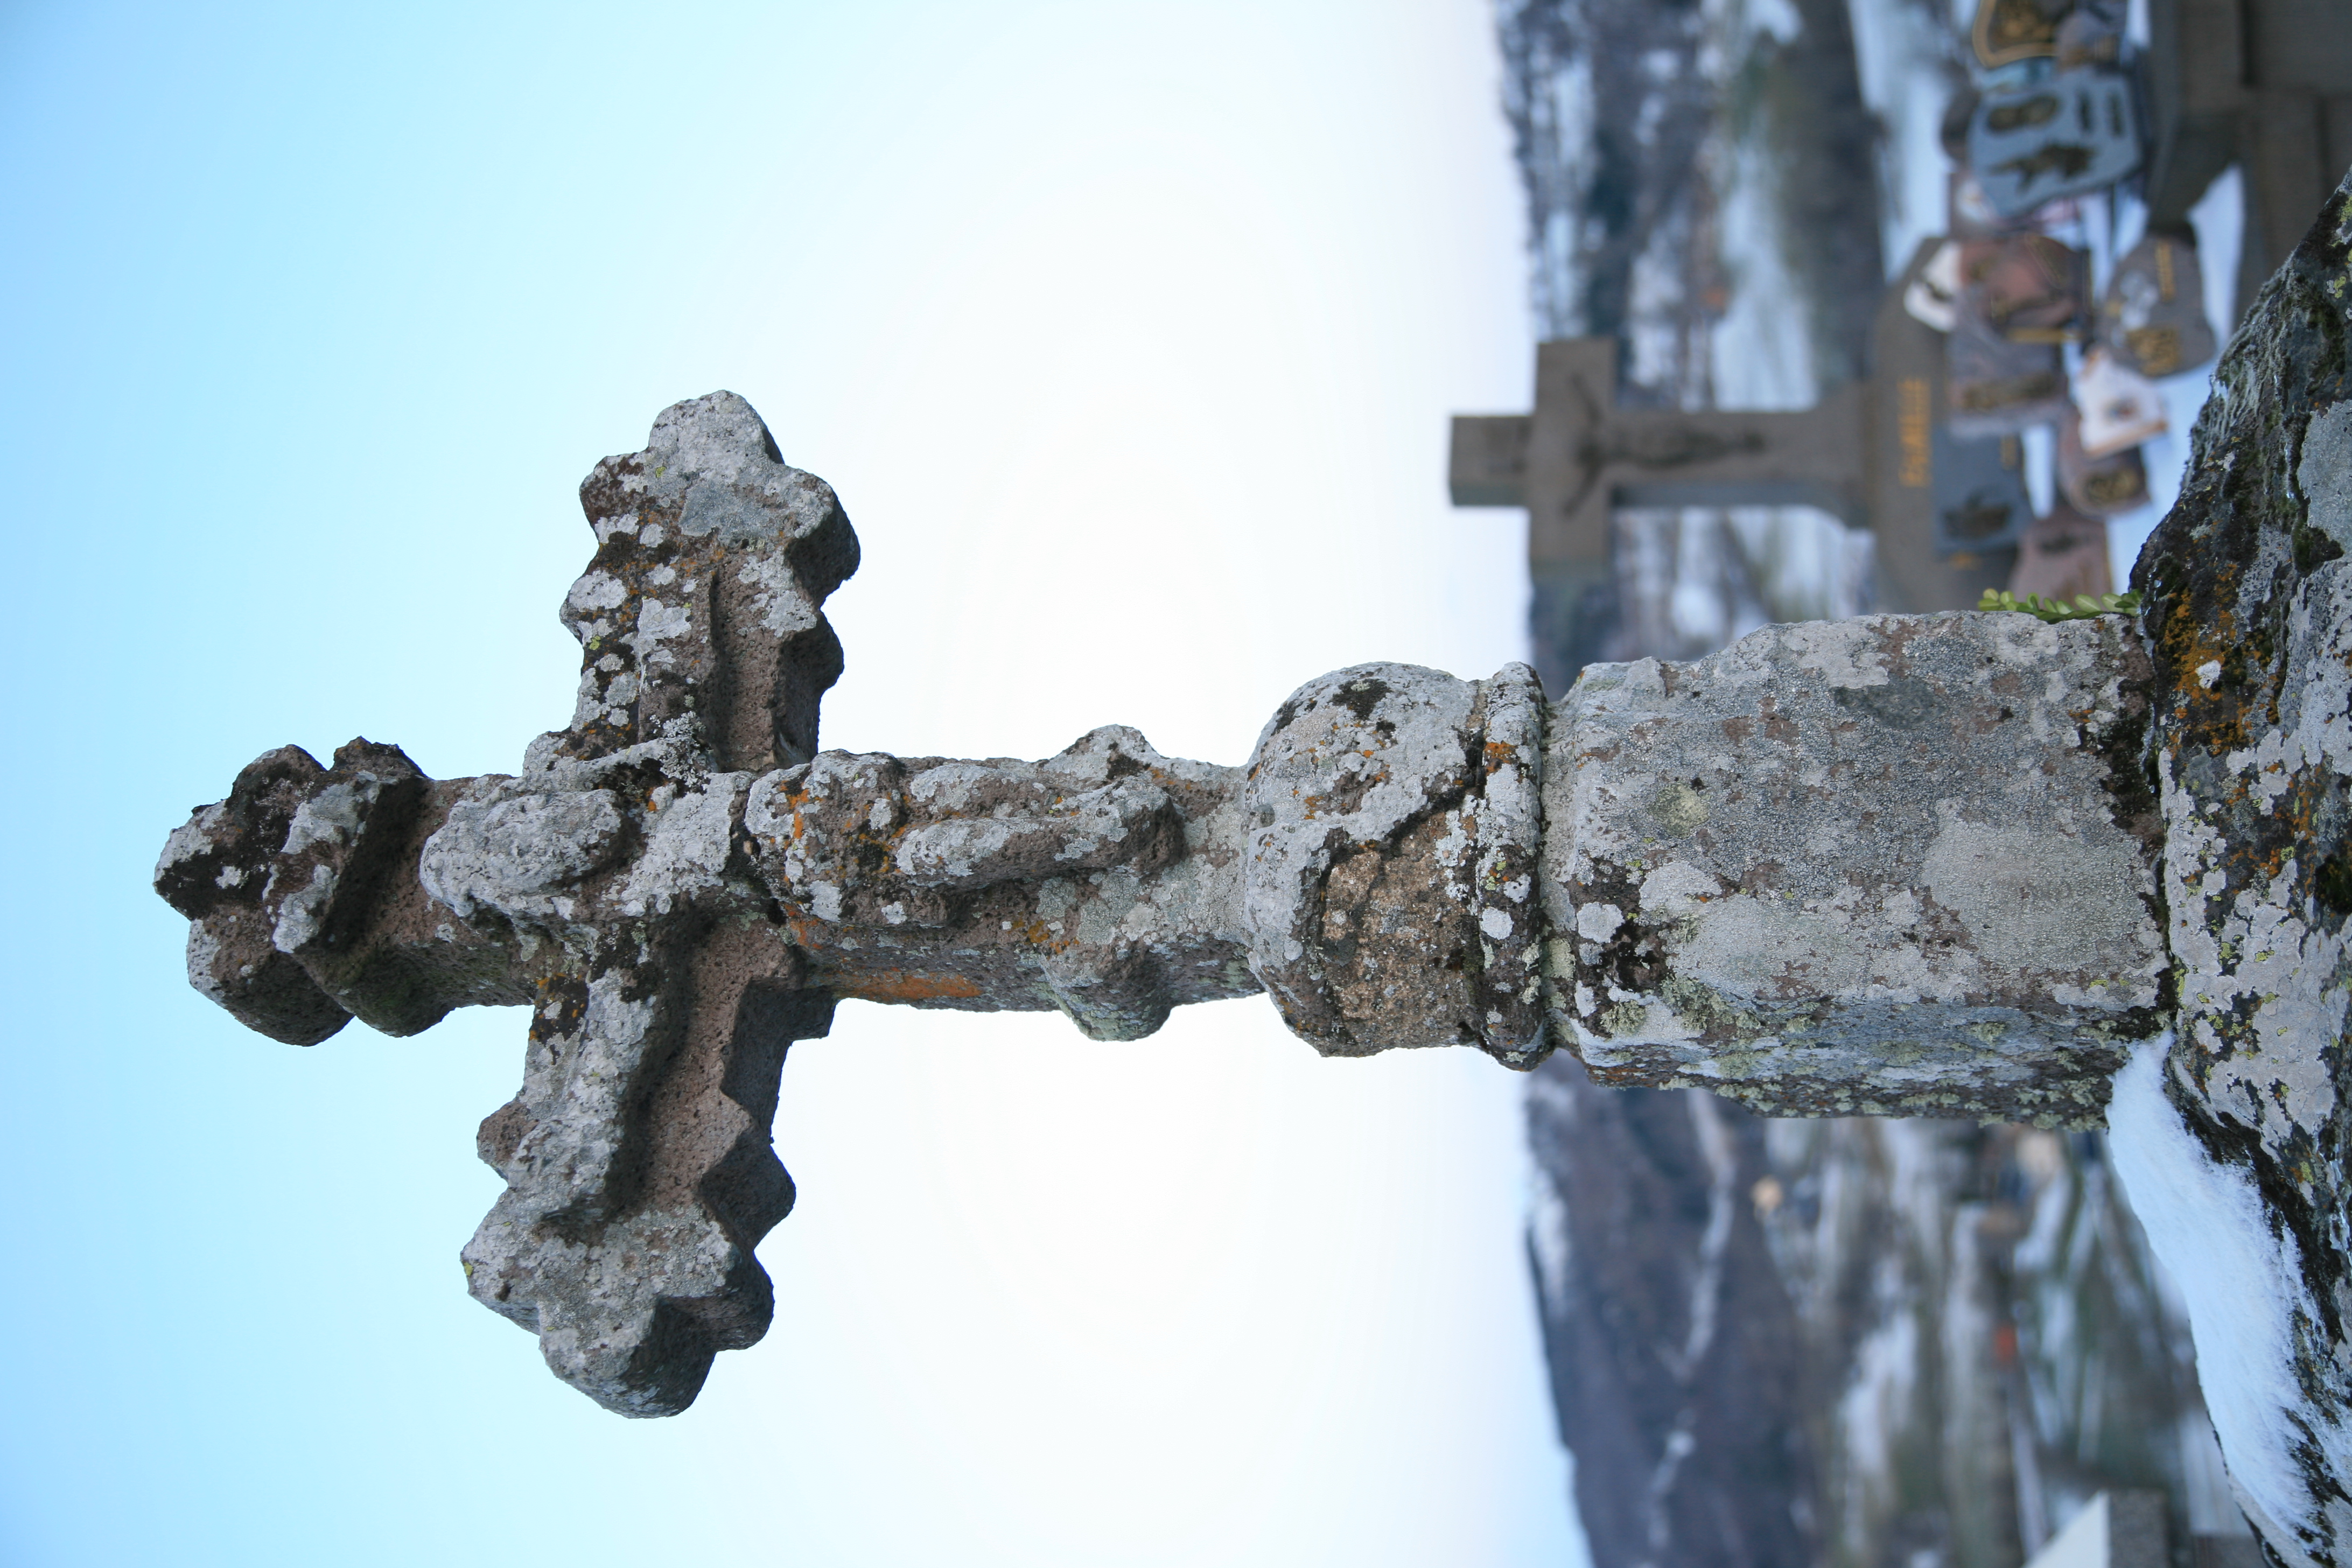
tree, rock, snow, winter, monument, france, statue, symbol, cross, cemetery, sculpture, christ, memorial, art, auvergne, hiver, temple, cimetiere, monolith, murat, cantal, jc, prieur, bredons, artfun raire, ancient history